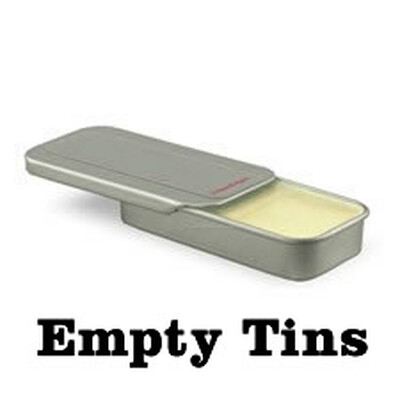
Label: metal